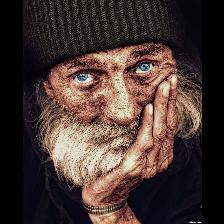
Label: Human